Chocolatier

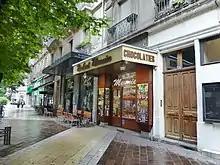
Chocolatier in Grenoble, France

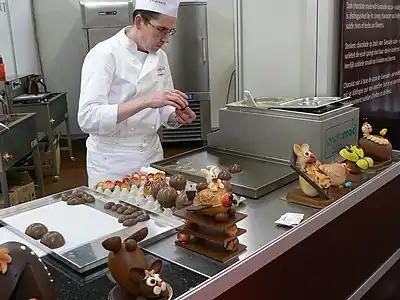
A chocolatier making chocolate eggs

A chocolatier is a person or company that makes and sells chocolate confections. Chocolatiers are distinct from chocolate makers, who create chocolate from cacao beans and other raw ingredients. Chocolatiers work artisanally with pre-made chocolate mass. Within the chocolate industry, chocolatiers are sometimes referred to derisively as "melters". Chocolatiers are often trained as pastry chefs or confectioners specializing in chocolate and making chocolate candies.